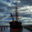
Label: ship